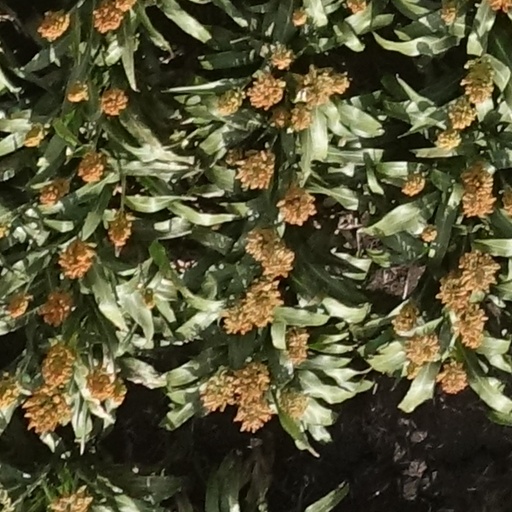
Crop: sorghum